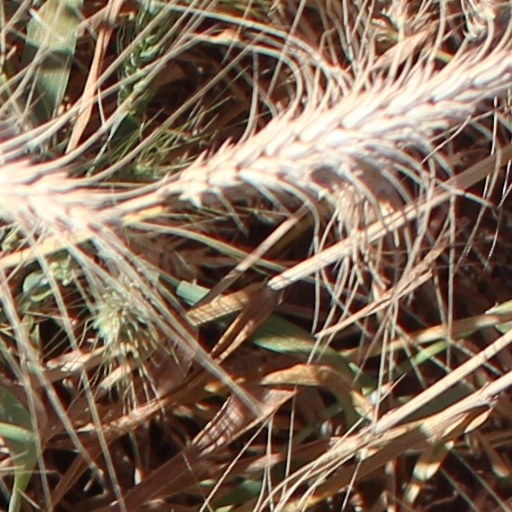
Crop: wheat